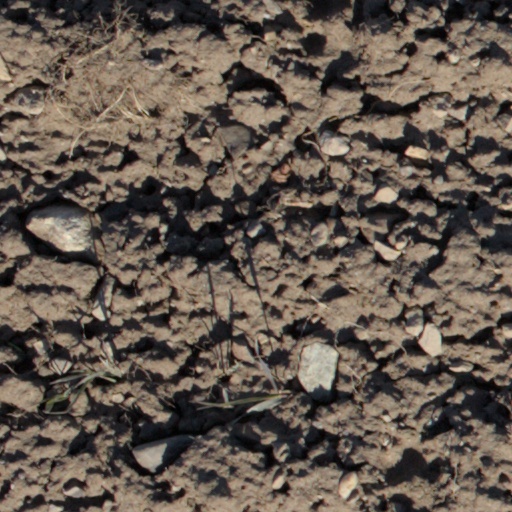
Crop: wheat